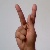
The image shows a hand gesture representing the letter 'K' in Indian Sign Language.